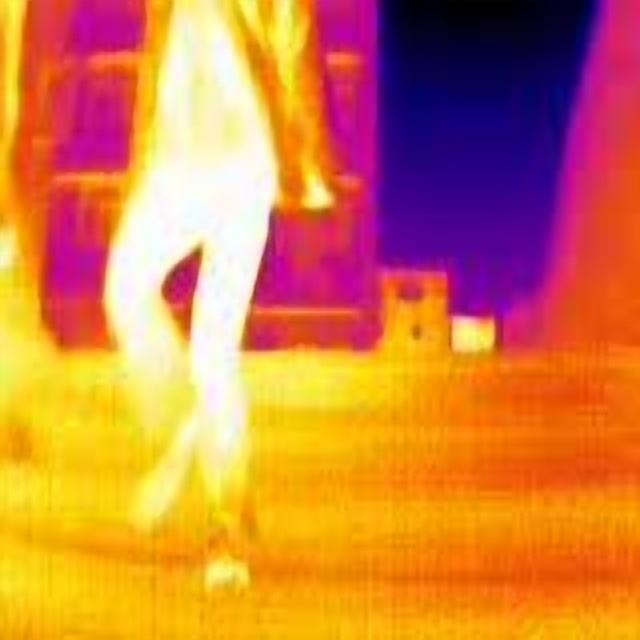
Detected objects:
label: person